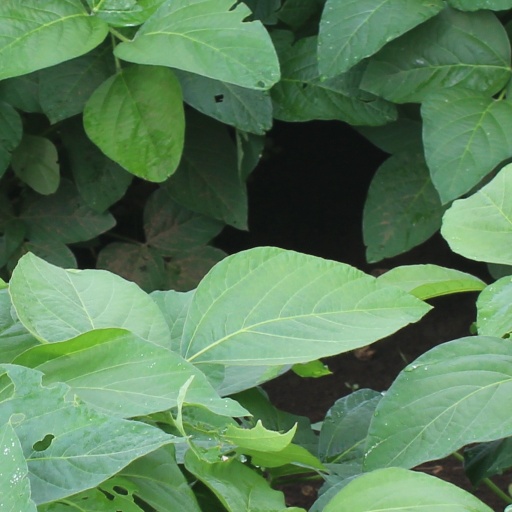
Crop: soybean